Agerochus

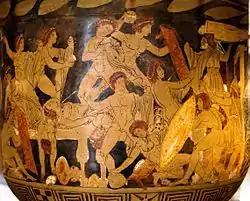
Slaughter of the suitors of Penelope by Odysseus and Telemachus, assisted by Eumaeus and Philoetius. Campanian red-figure bell-krater, ca. 330 BC, Louvre (CA 7124)

In Greek mythology, Agerochus (Ancient Greek: Ἀγέρωχος means 'high-minded, lordly') was one of the suitors of Penelope who came from Dulichium along with other 56 wooers. He, with the other suitors, was shot dead by Odysseus with the assistance of Eumaeus, Philoetius, and Telemachus.